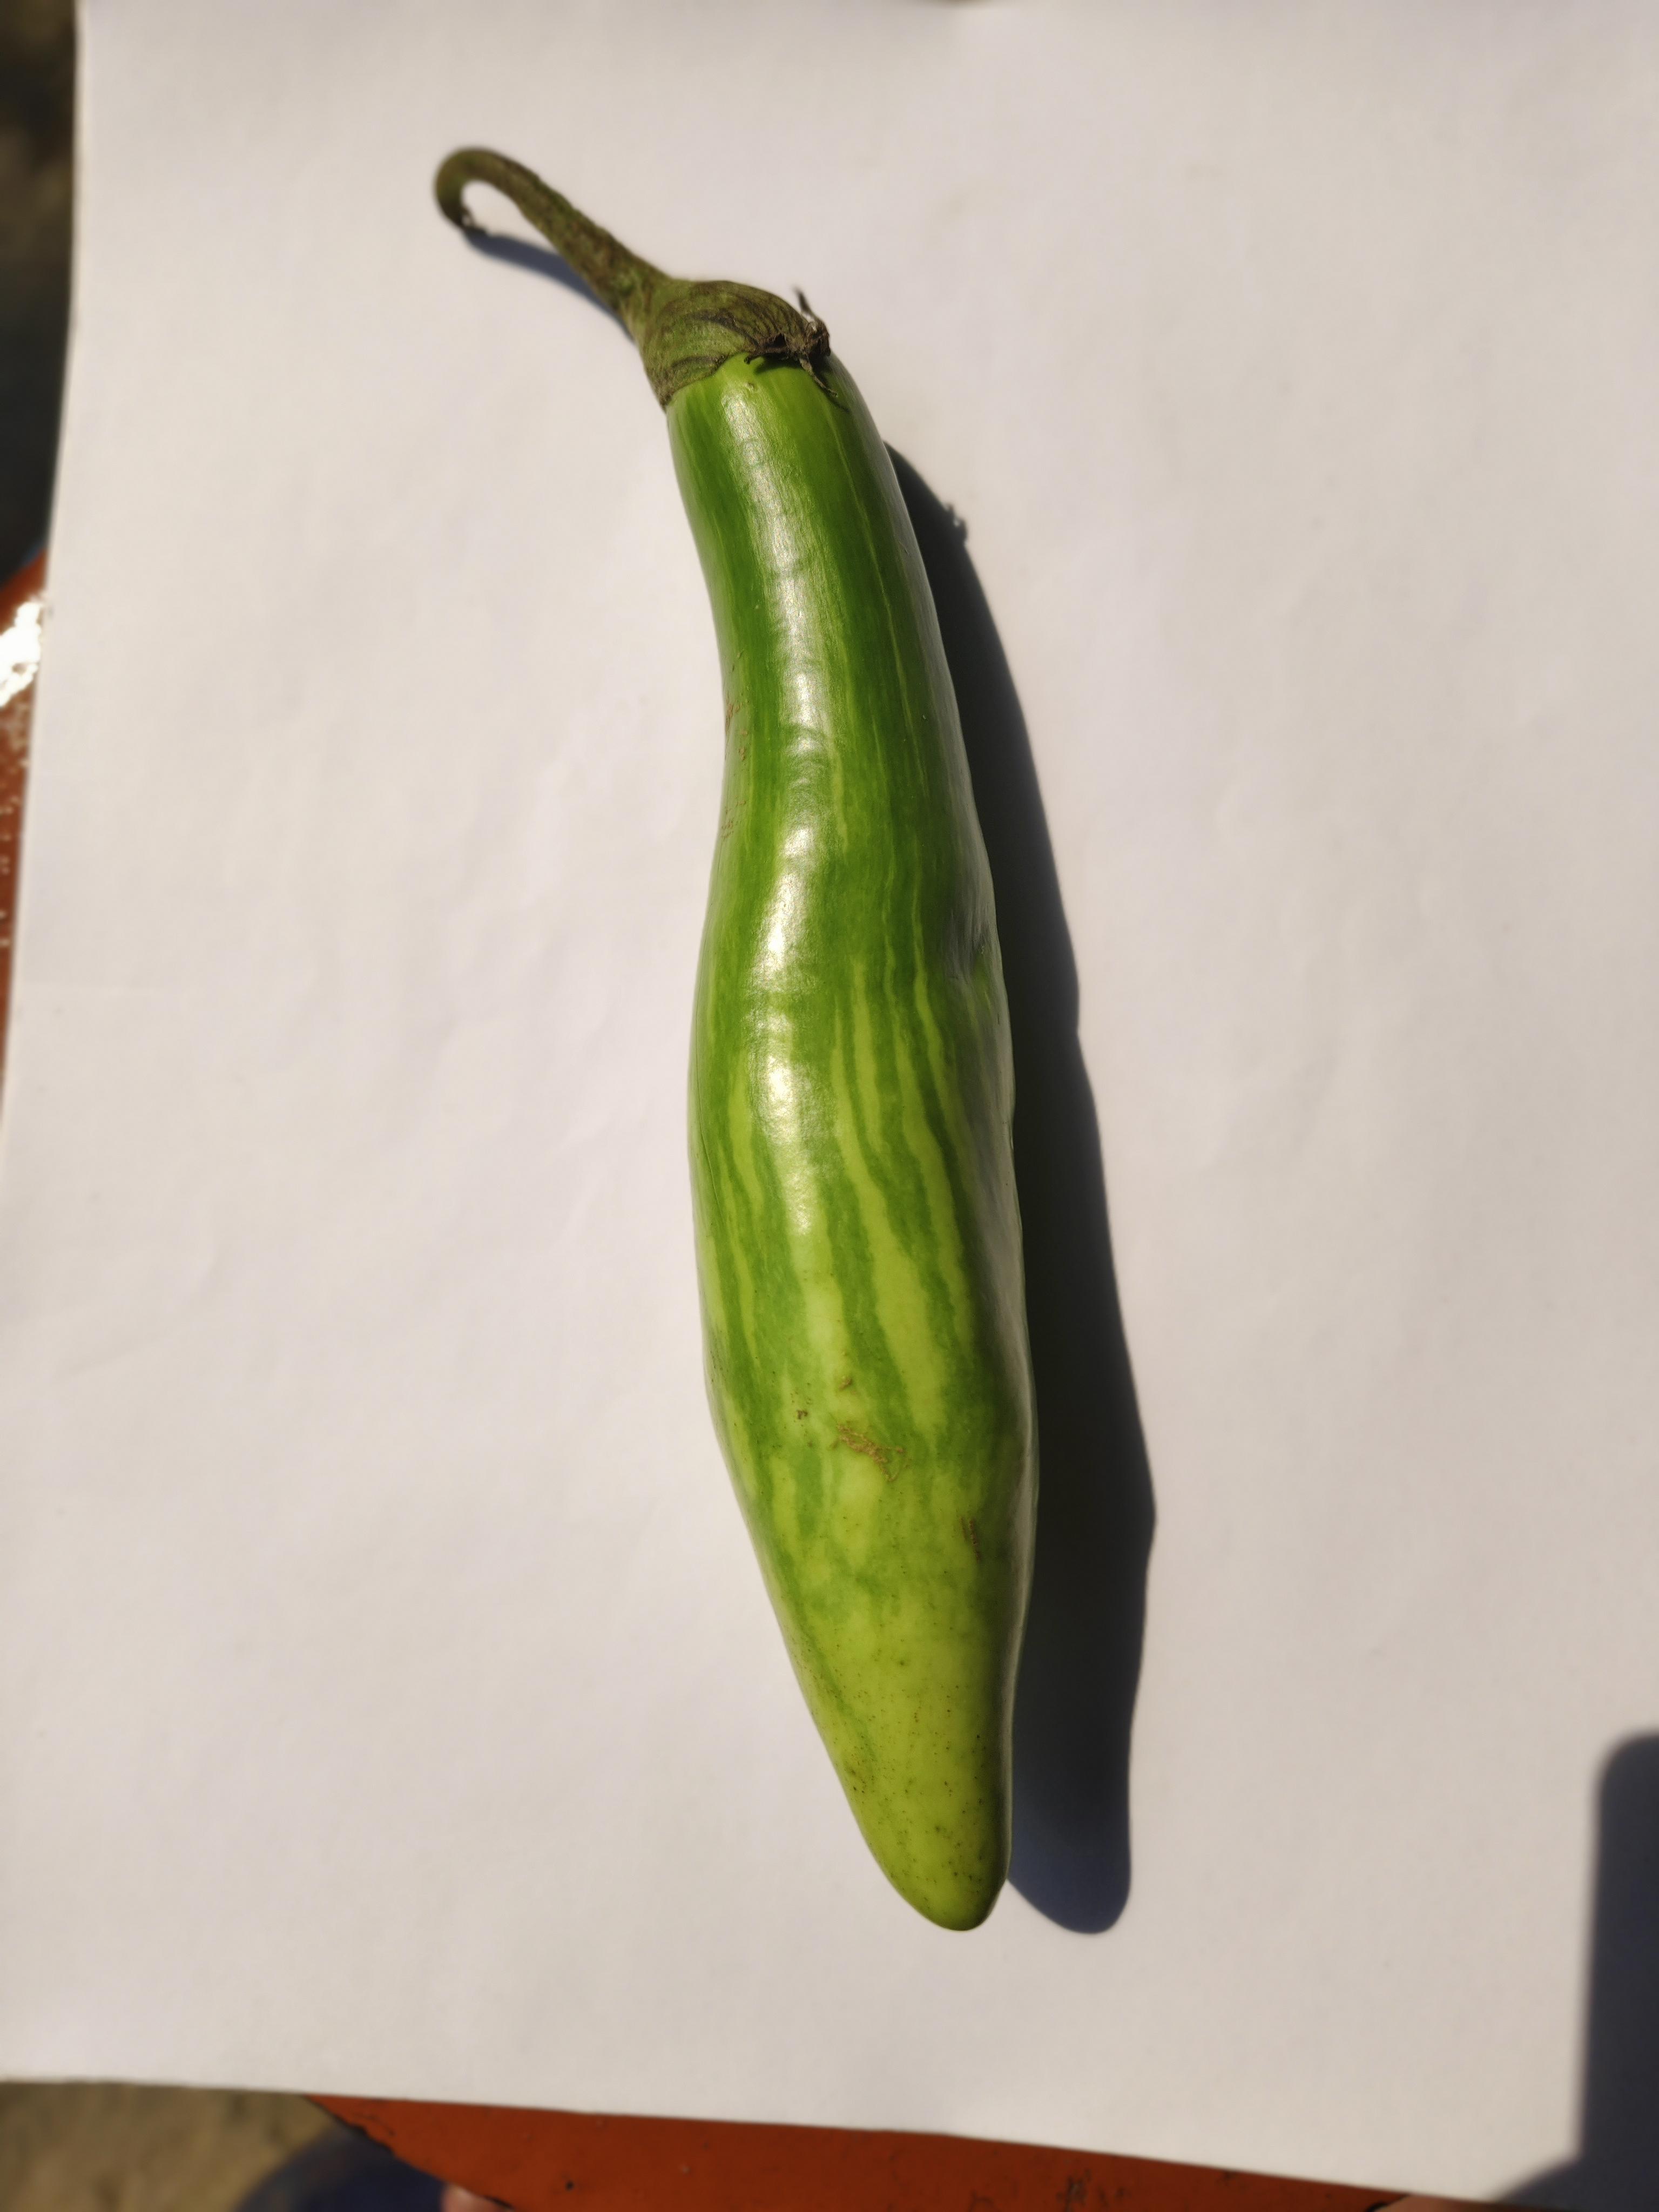
Label: Brinjal